Osman I

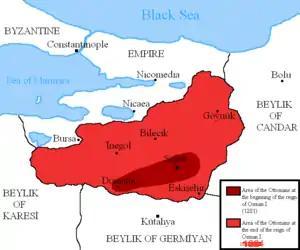
The territorial extent of the Ottoman Beylik upon the death of Osman I

Due to the scarcity of sources about his life, very little is known about Osman's family relations. According to certain fifteenth-century Ottoman writers, Osman was descended from the Kayı branch of the Oghuz Turks, a claim which later became part of the official Ottoman genealogy and was eventually enshrined in the Turkish Nationalist historical tradition with the writings of M. F. Köprülü. However, the claim to Kayı lineage does not appear in the earliest extant Ottoman genealogies. Thus many scholars of the early Ottomans regard it as a later fabrication meant to shore up dynastic legitimacy with regard to the empire's Turkish rivals in Anatolia. Yazıcıoğlu Ali, in the early 15th century, constructed a genealogy for Osman, tracing it back to Oghuz Khagan, the mythical ancestor of the Western Turks, through the eldest grandson of his eldest son, thereby lending legitimacy to the Ottoman sultans' claim of primacy among Turkish monarchs.